Question: What are they doing?
Tambaya: Me sukeyi?
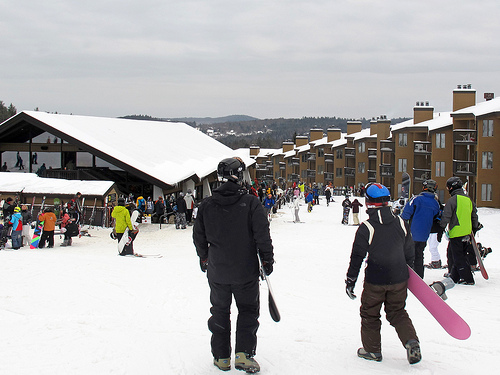
Answer: Walking.
Amsa: Tafiya.